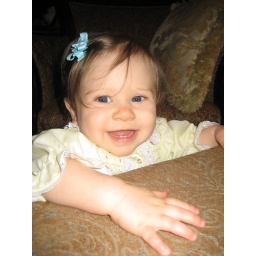
Attempts at taking Lila's 10 month picture in a yellow dress that was Mommy's. November 3, 2008